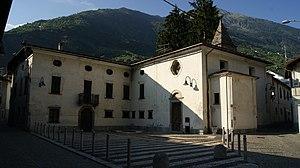
Tirano (Sondrio), Italie. Palazzo Pievani. Italiano: Tirano (Sondrio), Italia. Palazzo Pievani.